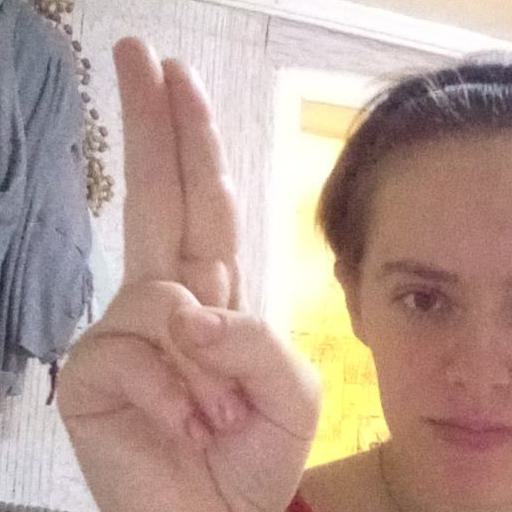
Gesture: two_up